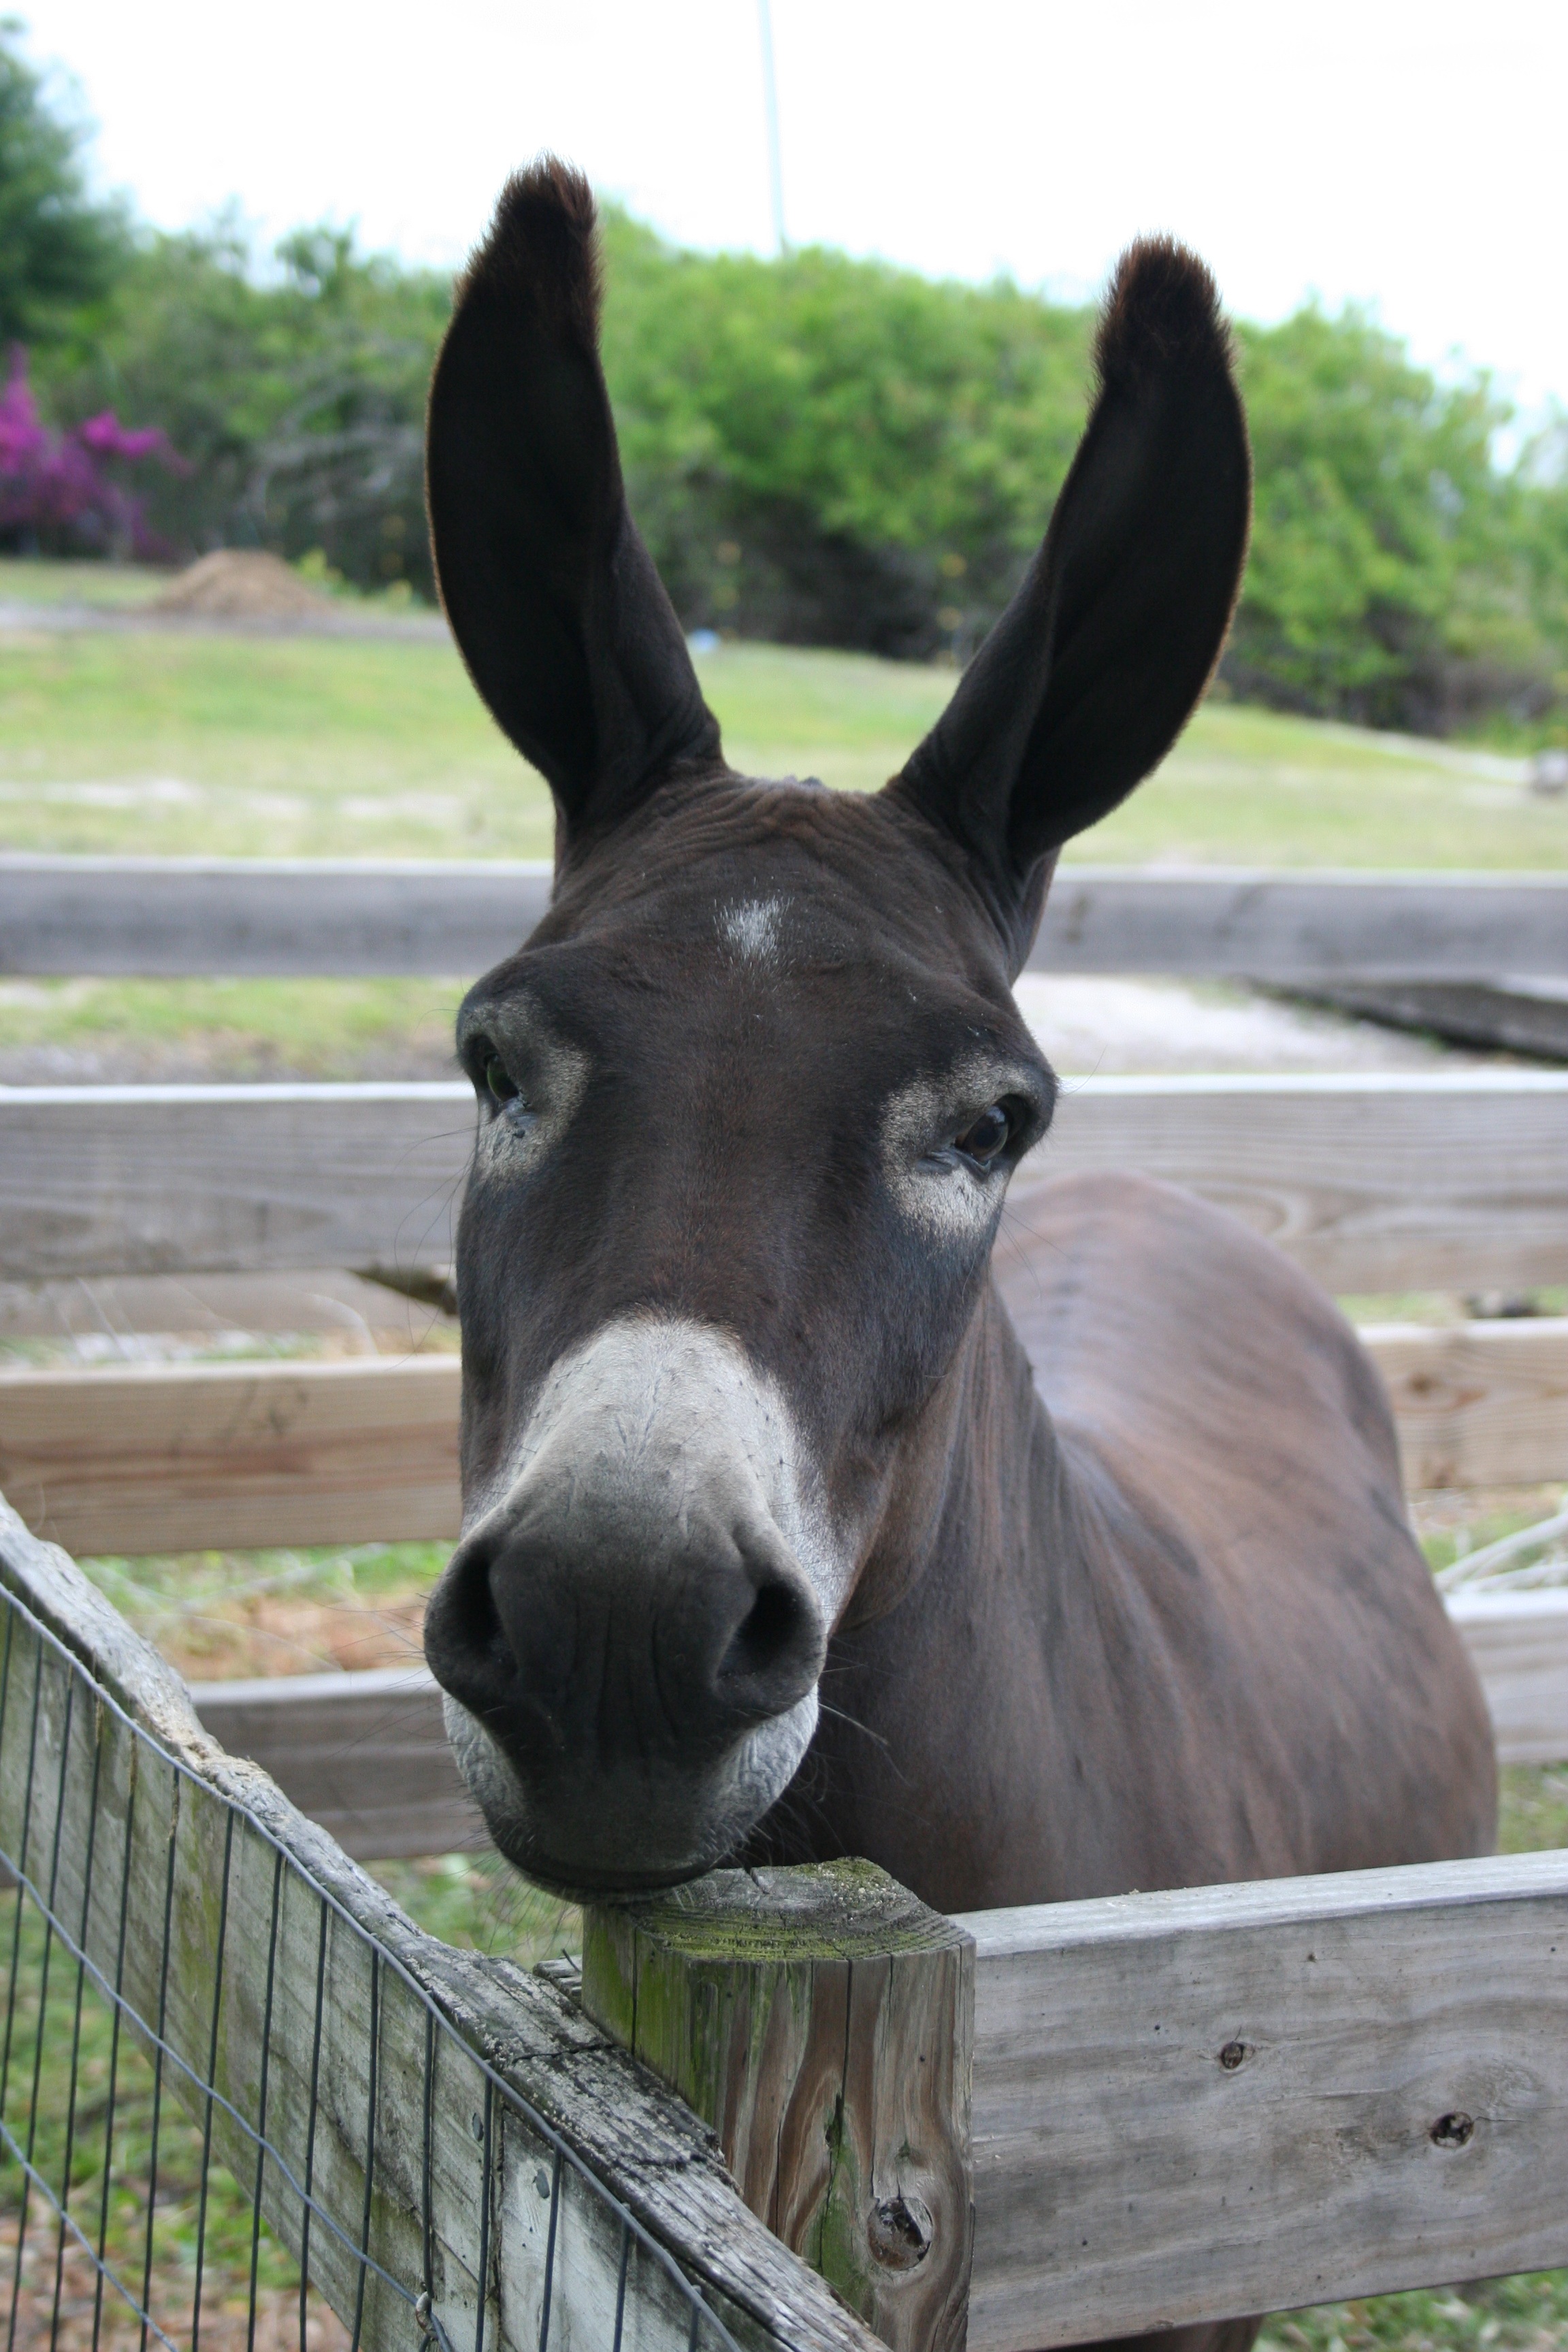
camera, looking, wildlife, zoo, horse, mammal, stallion, mane, fauna, straight, donkey, head, vertebrate, mare, shot, at, burro, pack animal, horse like mammal